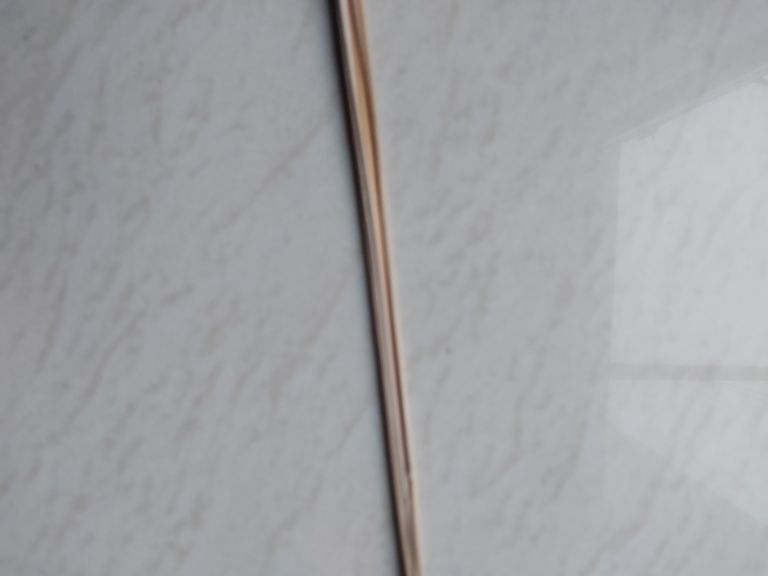
Label: Smut